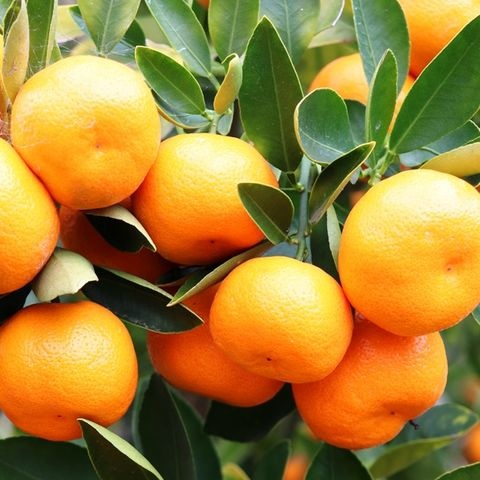
CUMQUAT GREEN CALAMONDIN 20CM
THIS PRODUCT IS SUBJECT TO AVAILABILITY. PLEASE CHECK INSTORE. CUMQUATS ARE GREAT AS A FEATURE IN POTS OR PLANTED OUT IN YOUR GARDEN THEY LIKE MODERATE WATER IN WELL DRAINED FERTILE SOIL FERTILISE IN SPRING AND AGAIN IN LATE SUMMER WITH FERTILISER HIGH IN NITROGEN, FROST TOLERANT IN CANBERRA'S COLD WINTERS HOWEVER PREFER SOME FROST PROTECTION WHEN YOUNG. MAKE YOUR OWN CUMQUAT MARMALADE, LIQUEUR OR MANY MORE OPTIONS SO USEFUL IN THE KITCHEN.
Brand: The Heritage Nursery
Category: Food, Beverages & Tobacco > Food Items > Fruits & Vegetables > Fresh & Frozen Fruits > Citrus Fruits > Limequats